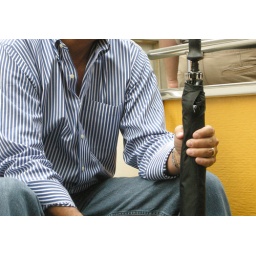
A water taxi communter clutches his umbrella on his way home in Chicago, Illinois.